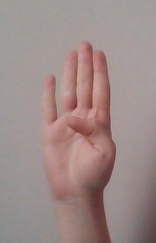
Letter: kaaf